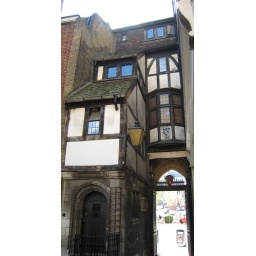
The Tudor building lies above the meagre remains of what was once the west wall of the nave.